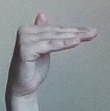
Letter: khaa